Ridge Vineyards

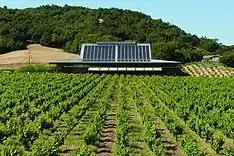

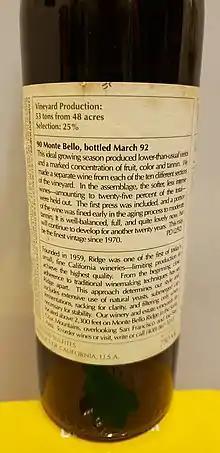
Back label of 1990 Monte Bello

The international reputation of the Monte Bello wine produced by Ridge Vineyards was established when it achieved fifth place in the "Judgment of Paris", against nine other French and California wines. Monte Bello Cabernet Sauvignon was acclaimed in subsequent competitions, including The Judgment of Paris 30th Anniversary, the 30th anniversary retesting of the same red wines evaluated in the 1976 Paris wine competition. In this blind tasting, held both in the United States and in the United Kingdom, judges in both countries ranked Ridge Monte Bello number one among all the wines judged.